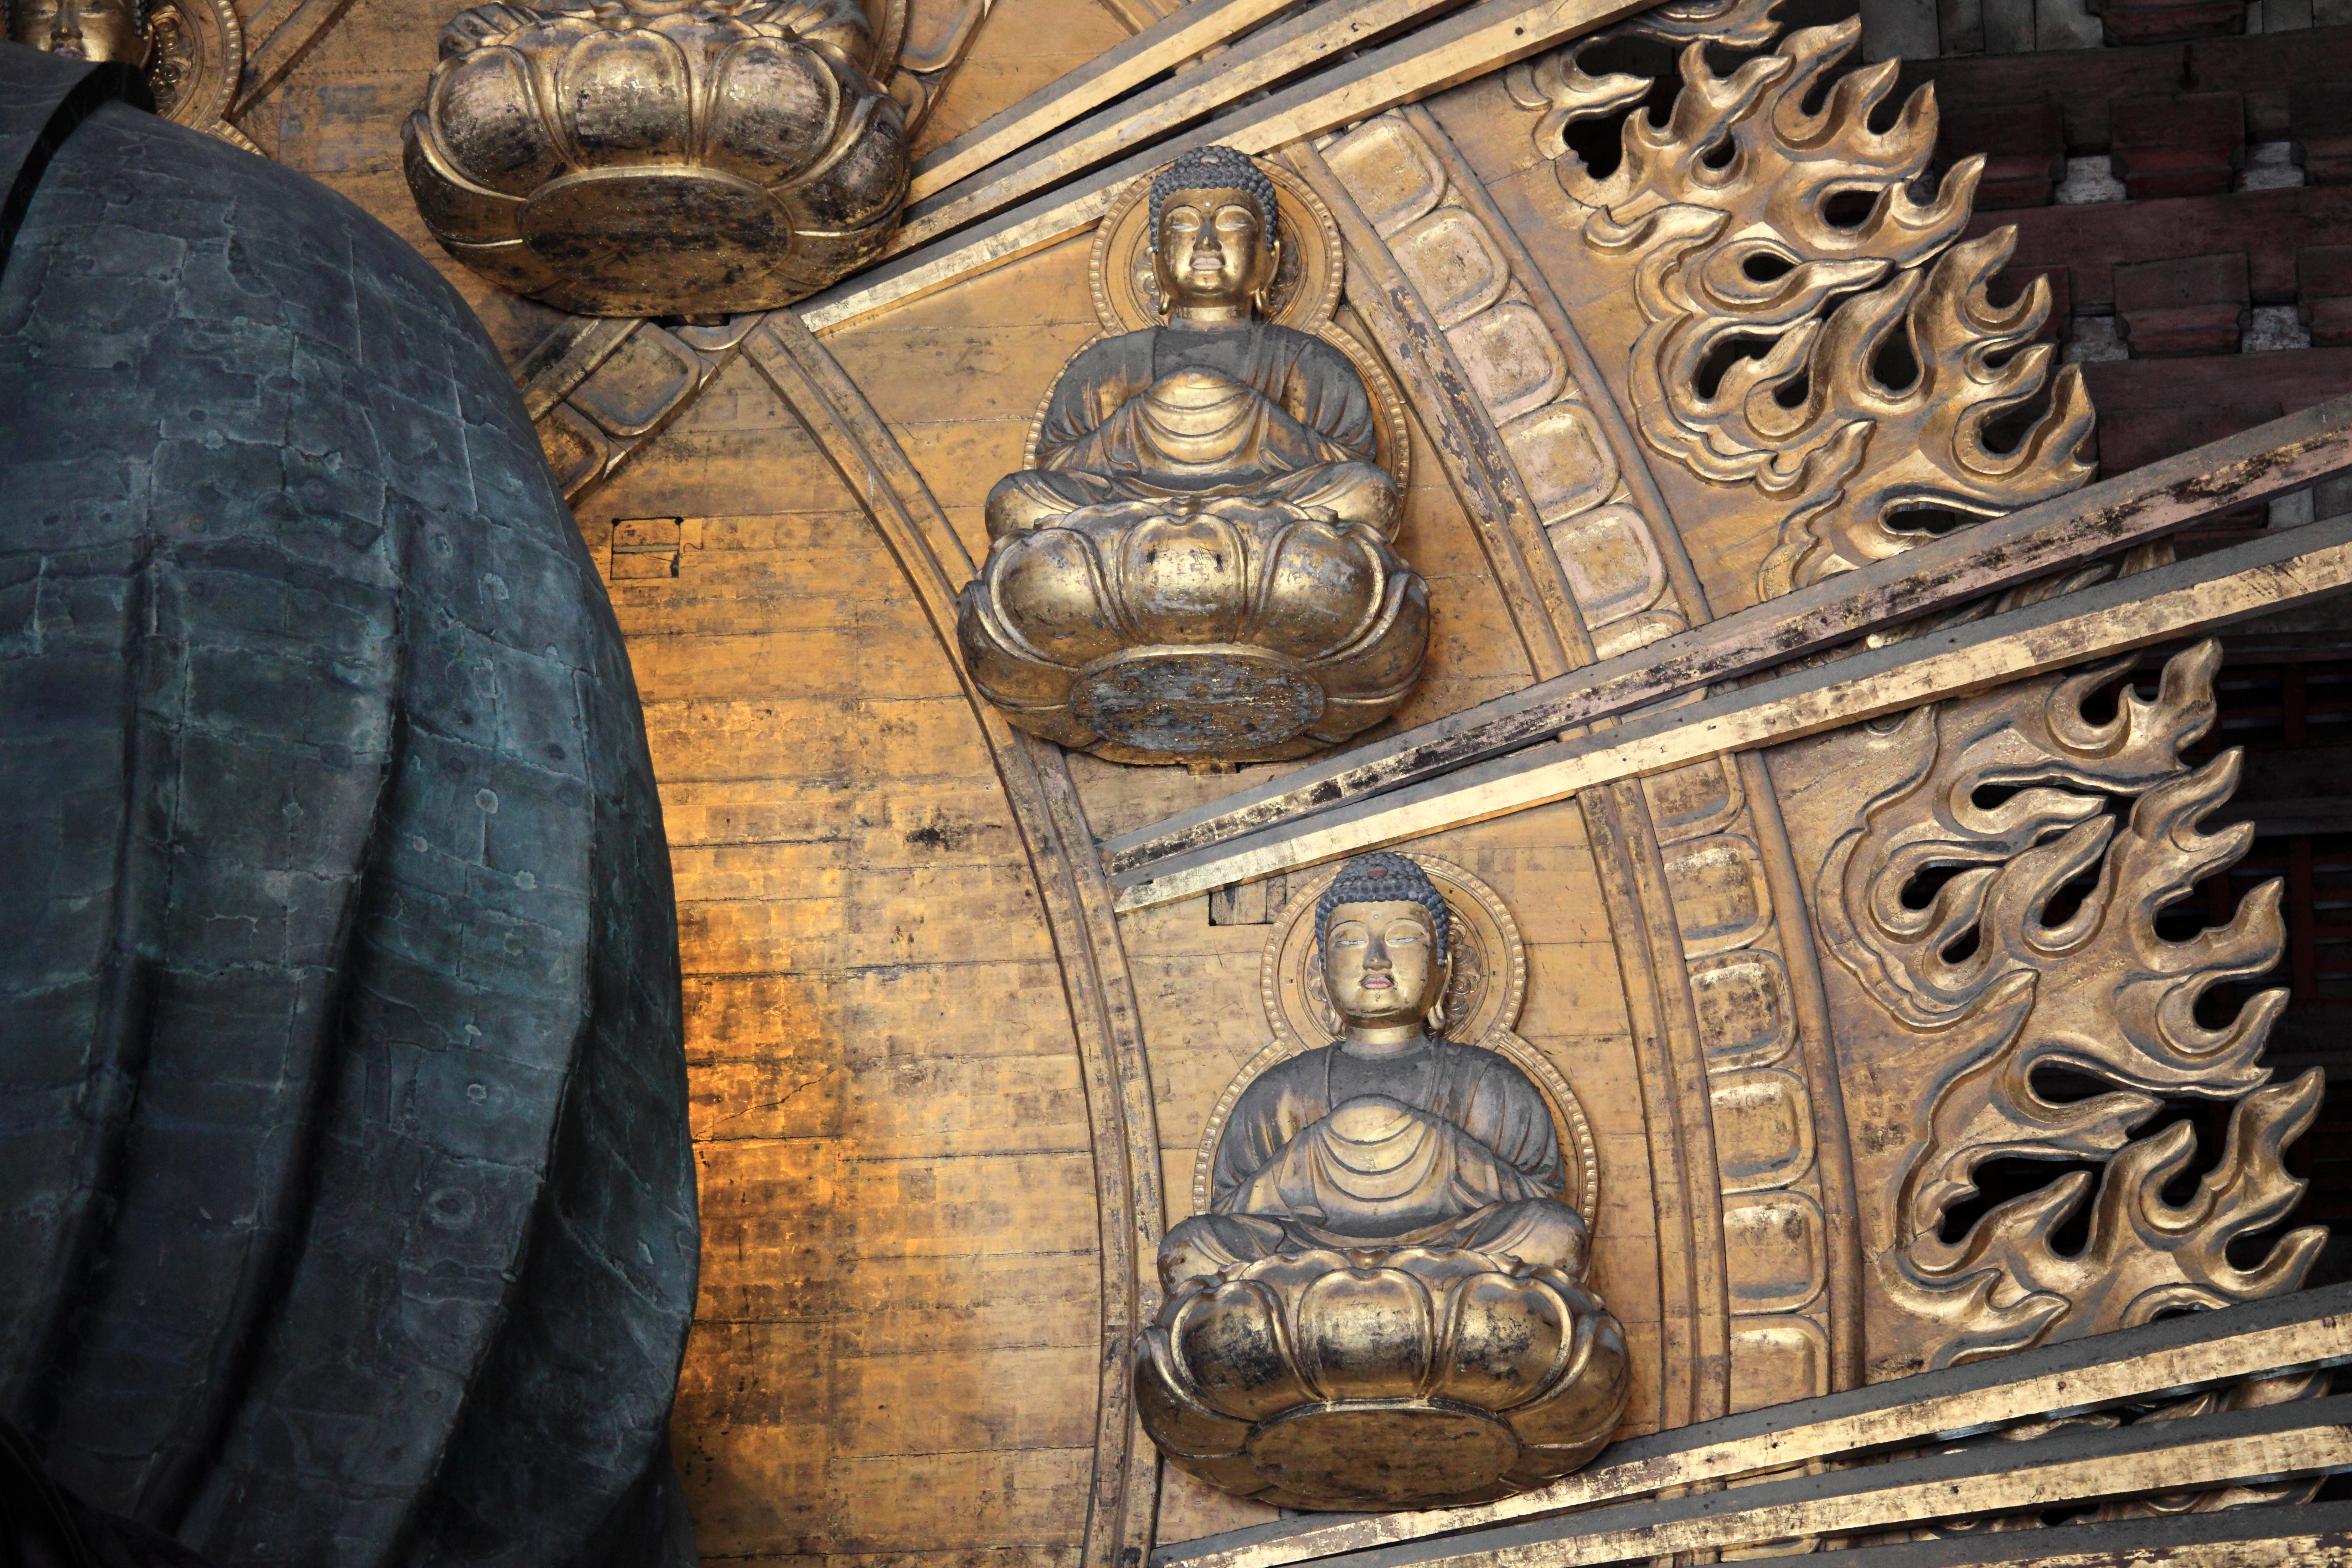
architecture, wood, statue, high, sculpture, art, temple, nara, 5d, history, iron, hires, carving, todaiji, markii, hi, res, resolution, tohdaiji, buddhahall, ancient history